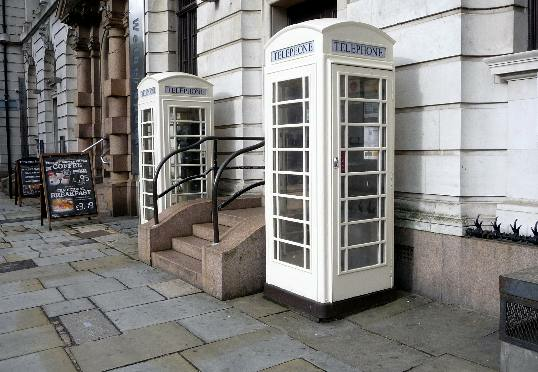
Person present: No